Yueqing railway station

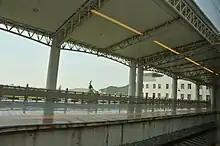
Platform of Yueqing Railway Station

Yueqing railway station is a railway station on the Ningbo–Taizhou–Wenzhou railway located in Yueqing, Wenzhou, Zhejiang, China.